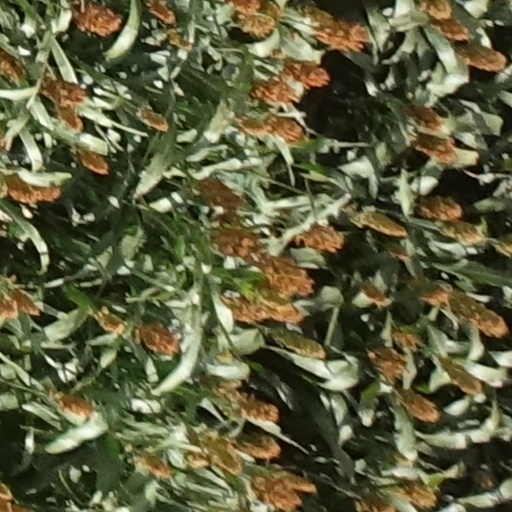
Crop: sorghum